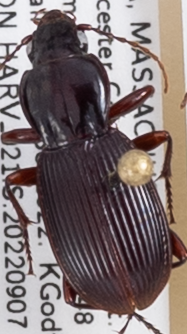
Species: Pterostichus tristis
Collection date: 2022-09-07
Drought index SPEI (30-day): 0.03
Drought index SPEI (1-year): -0.71
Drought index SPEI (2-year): -0.24